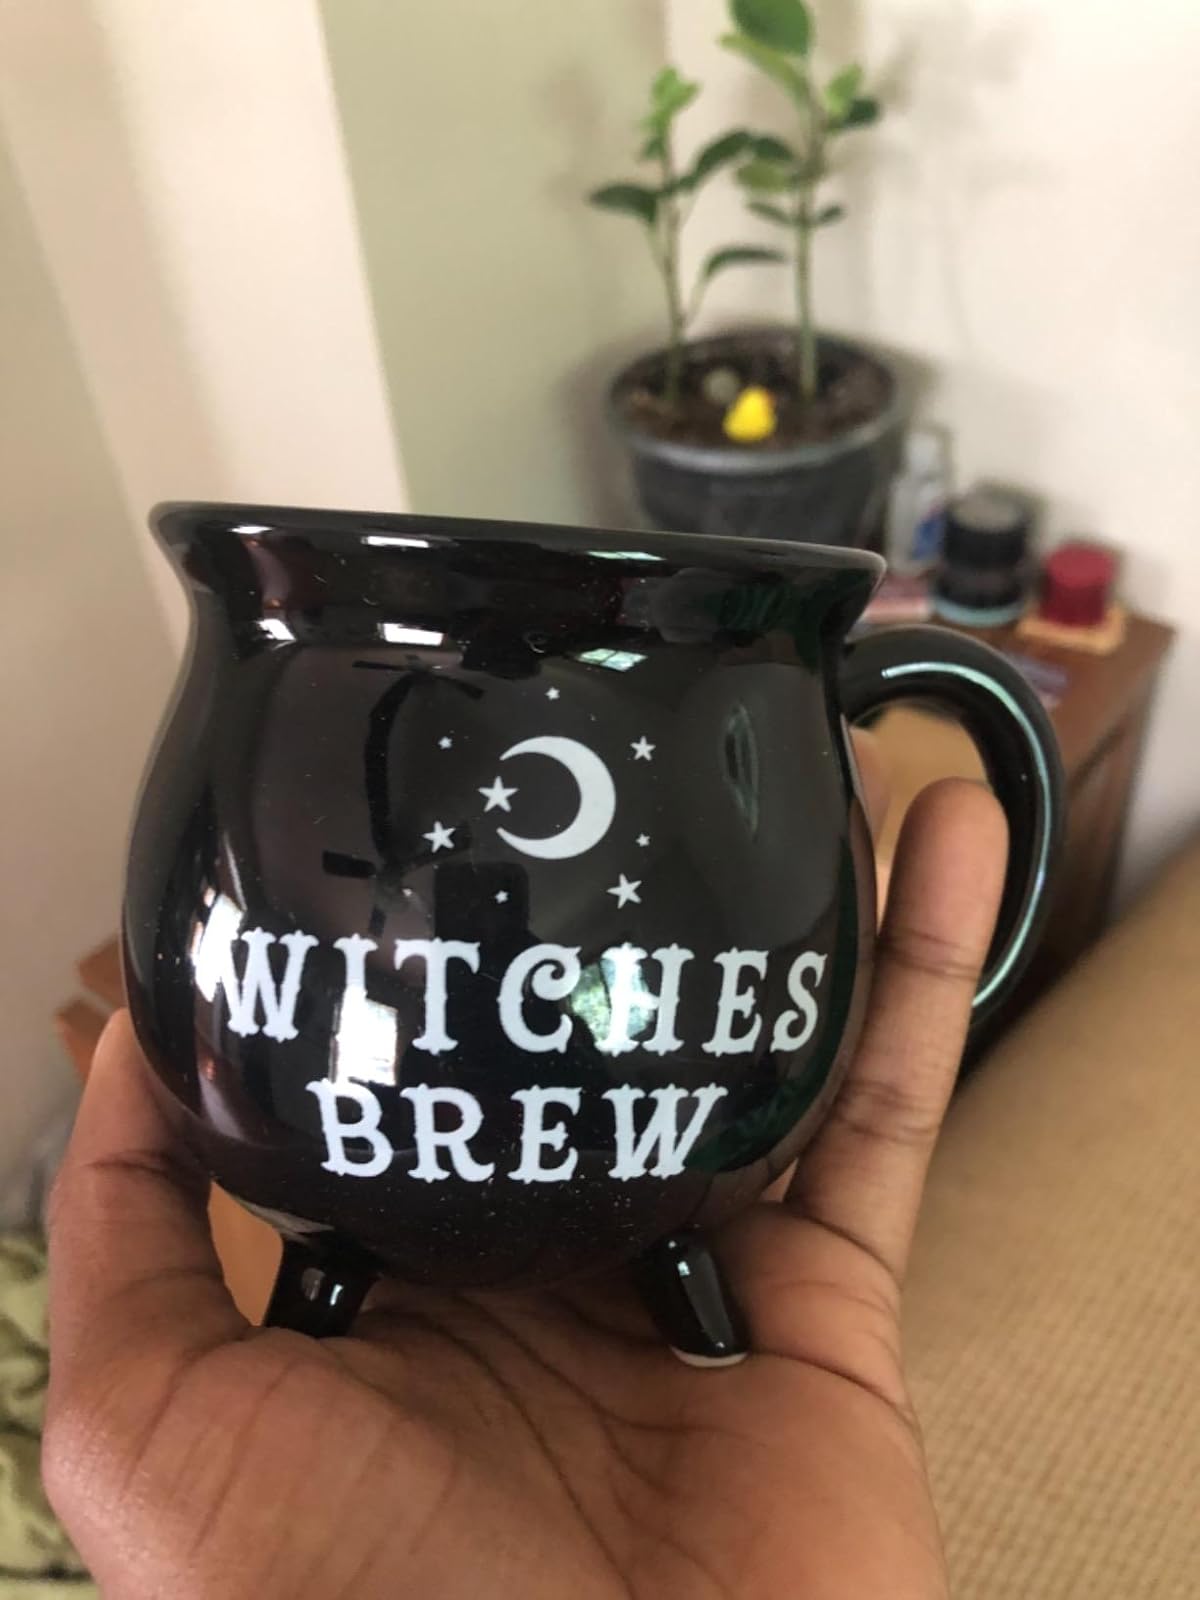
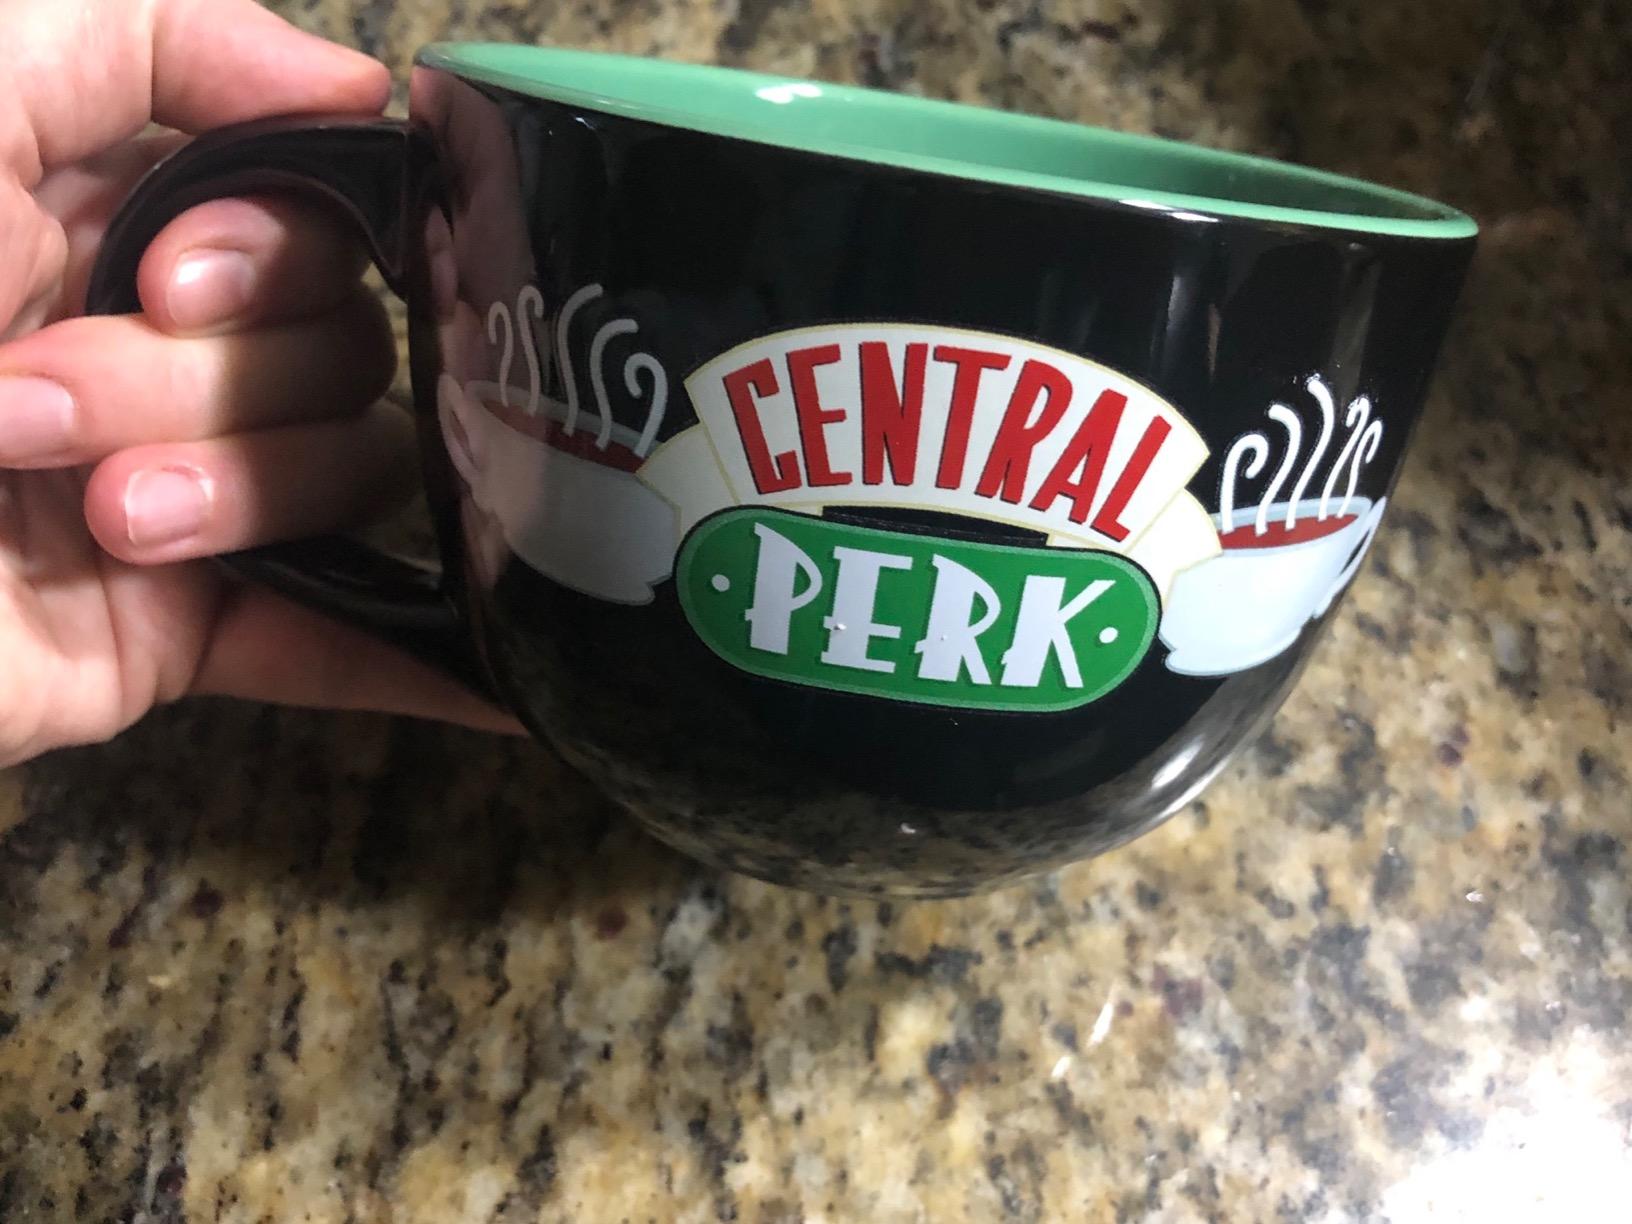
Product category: items_mug
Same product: no